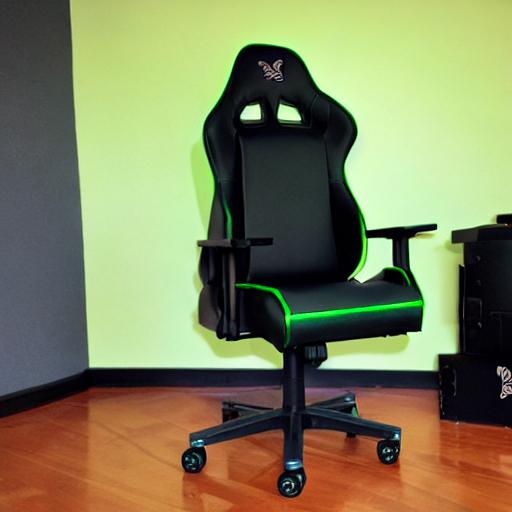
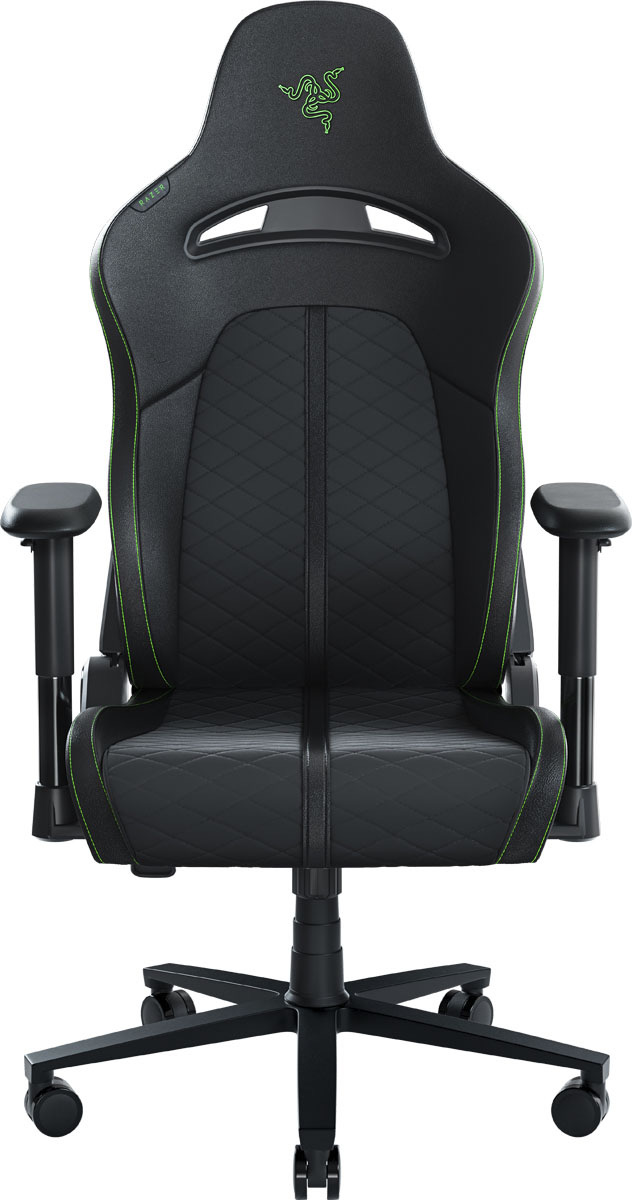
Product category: items_chair
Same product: no